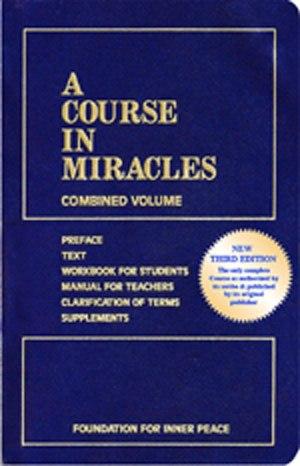
Un cours en miracles est une série de trois livres ésotériques, résultat d'un travail de collaboration entre deux psychologues américains, Helen Schucman et William Thetford, publiés en 1976.